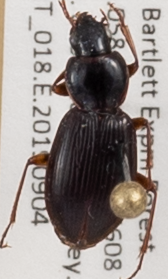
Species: Synuchus impunctatus
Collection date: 2019-09-04
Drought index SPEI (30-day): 0.27
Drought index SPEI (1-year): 0.966
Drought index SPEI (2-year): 0.732